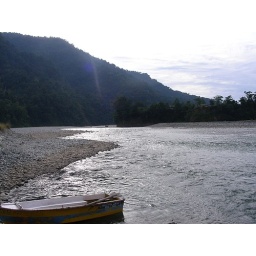
This lonely boat ferries across the turbulent Noa Dehing river in the Namdapha Forest, Arunachal Pradesh, India